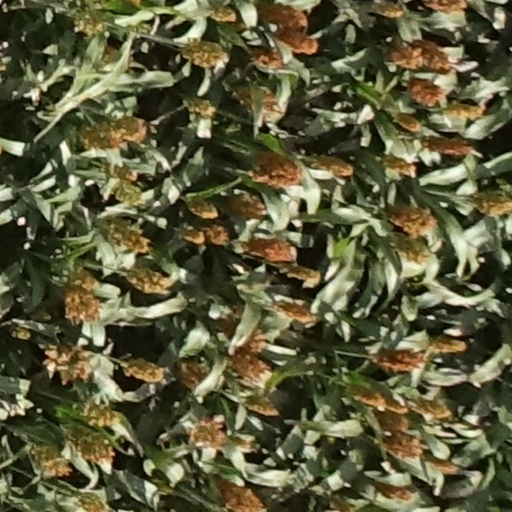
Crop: sorghum